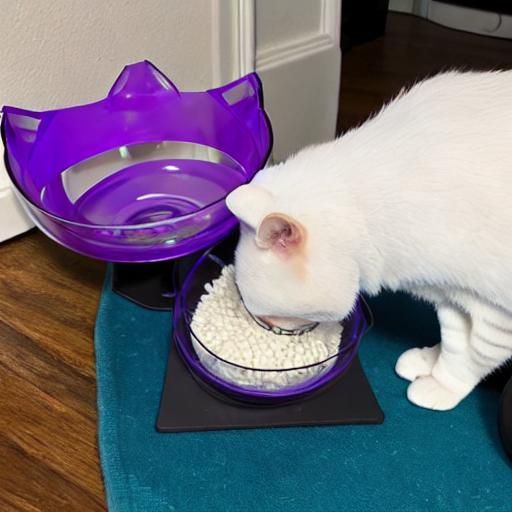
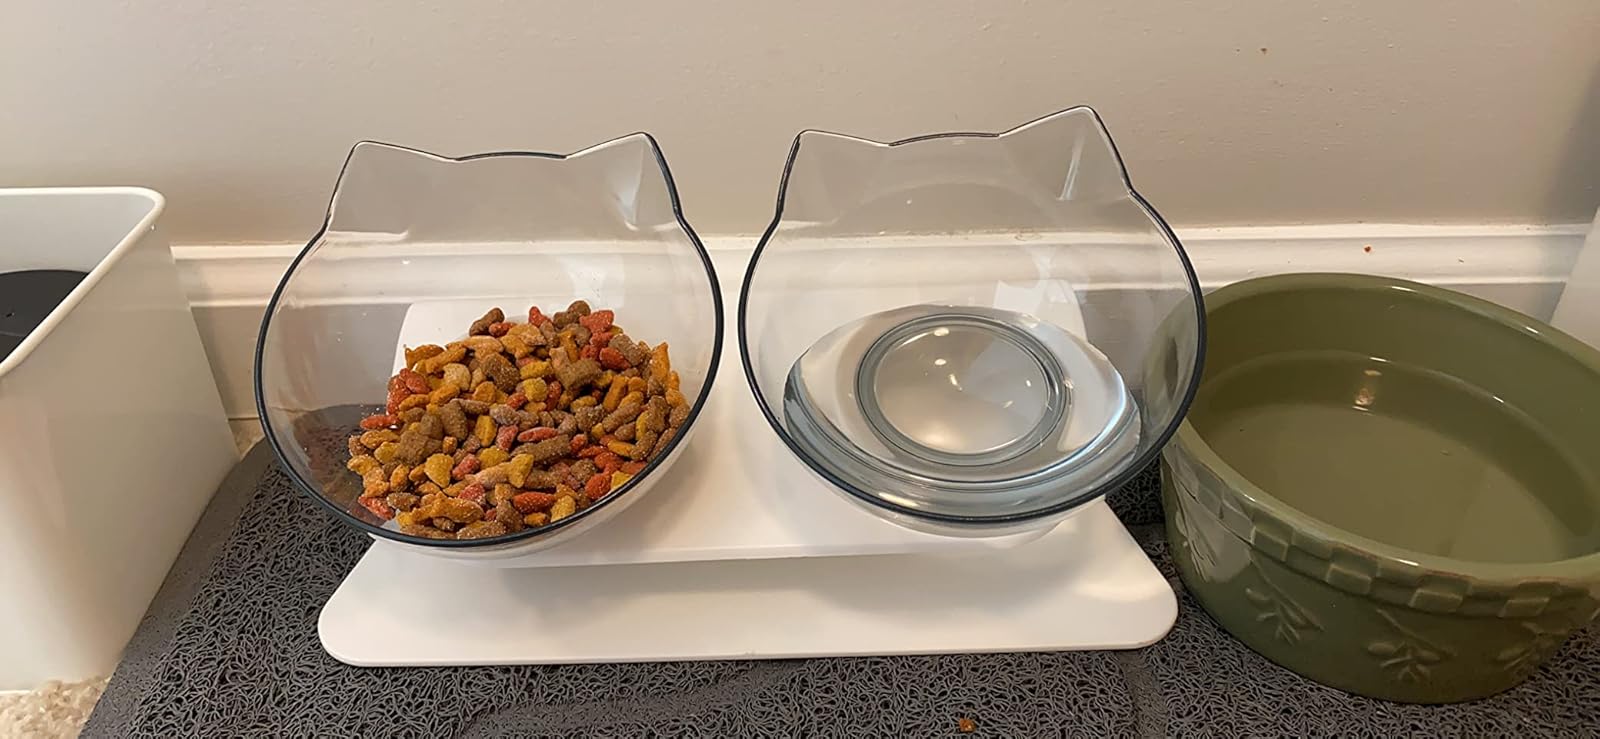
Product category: items_bowl
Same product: no